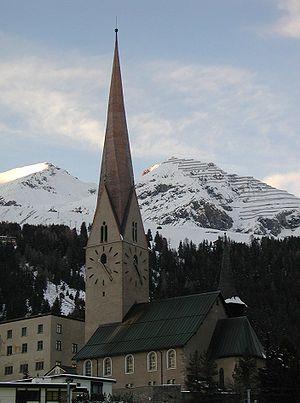
Un clocher tors ou clocher flammé est un clocher dont la flèche est spiralée, souvent couverte d'ardoise. Le clocher d'une église se compose le plus souvent d'une tour carrée en pierre sur laquelle repose une pyramide coiffée d'une flèche.
Davos est une commune du canton des Grisons, située dans la haute vallée de la rivière Landwasser dans la région de Prättigau/Davos, dans l'est de la Suisse. La ville est connue pour accueillir chaque année le forum économique mondial, réunion des dirigeants de la planète et des élites économiques. Davos est aussi connue en tant que station de sports d'hiver, et organise des événements tels que la Coupe Spengler en hockey sur glace, à laquelle l'équipe locale, le HC Davos participe.